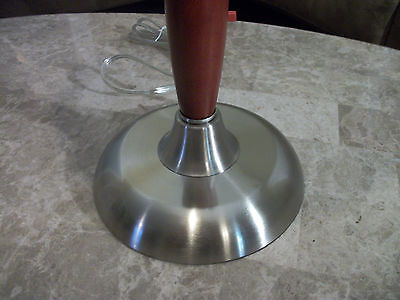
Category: lamp